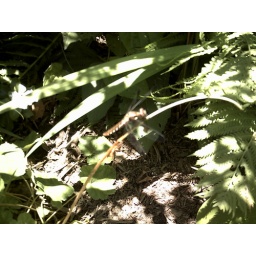
Caught him resting in my flower bed for a minute